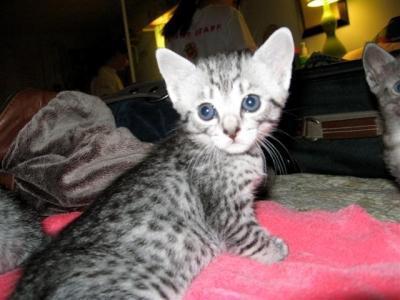
Egyptian Mau